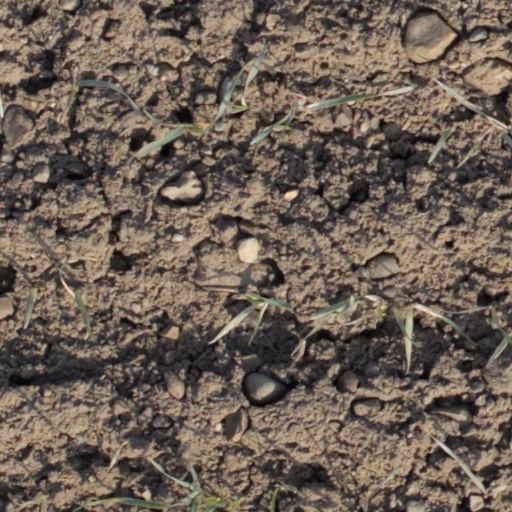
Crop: wheat